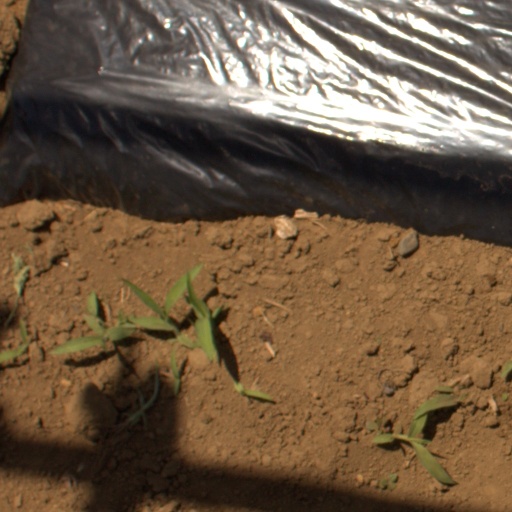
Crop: Jerusalem artichoke